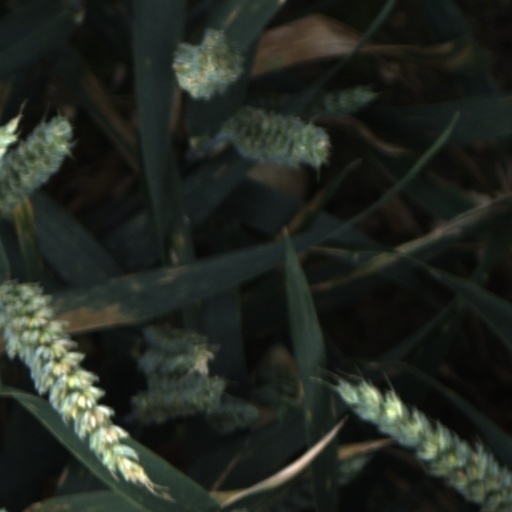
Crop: wheat